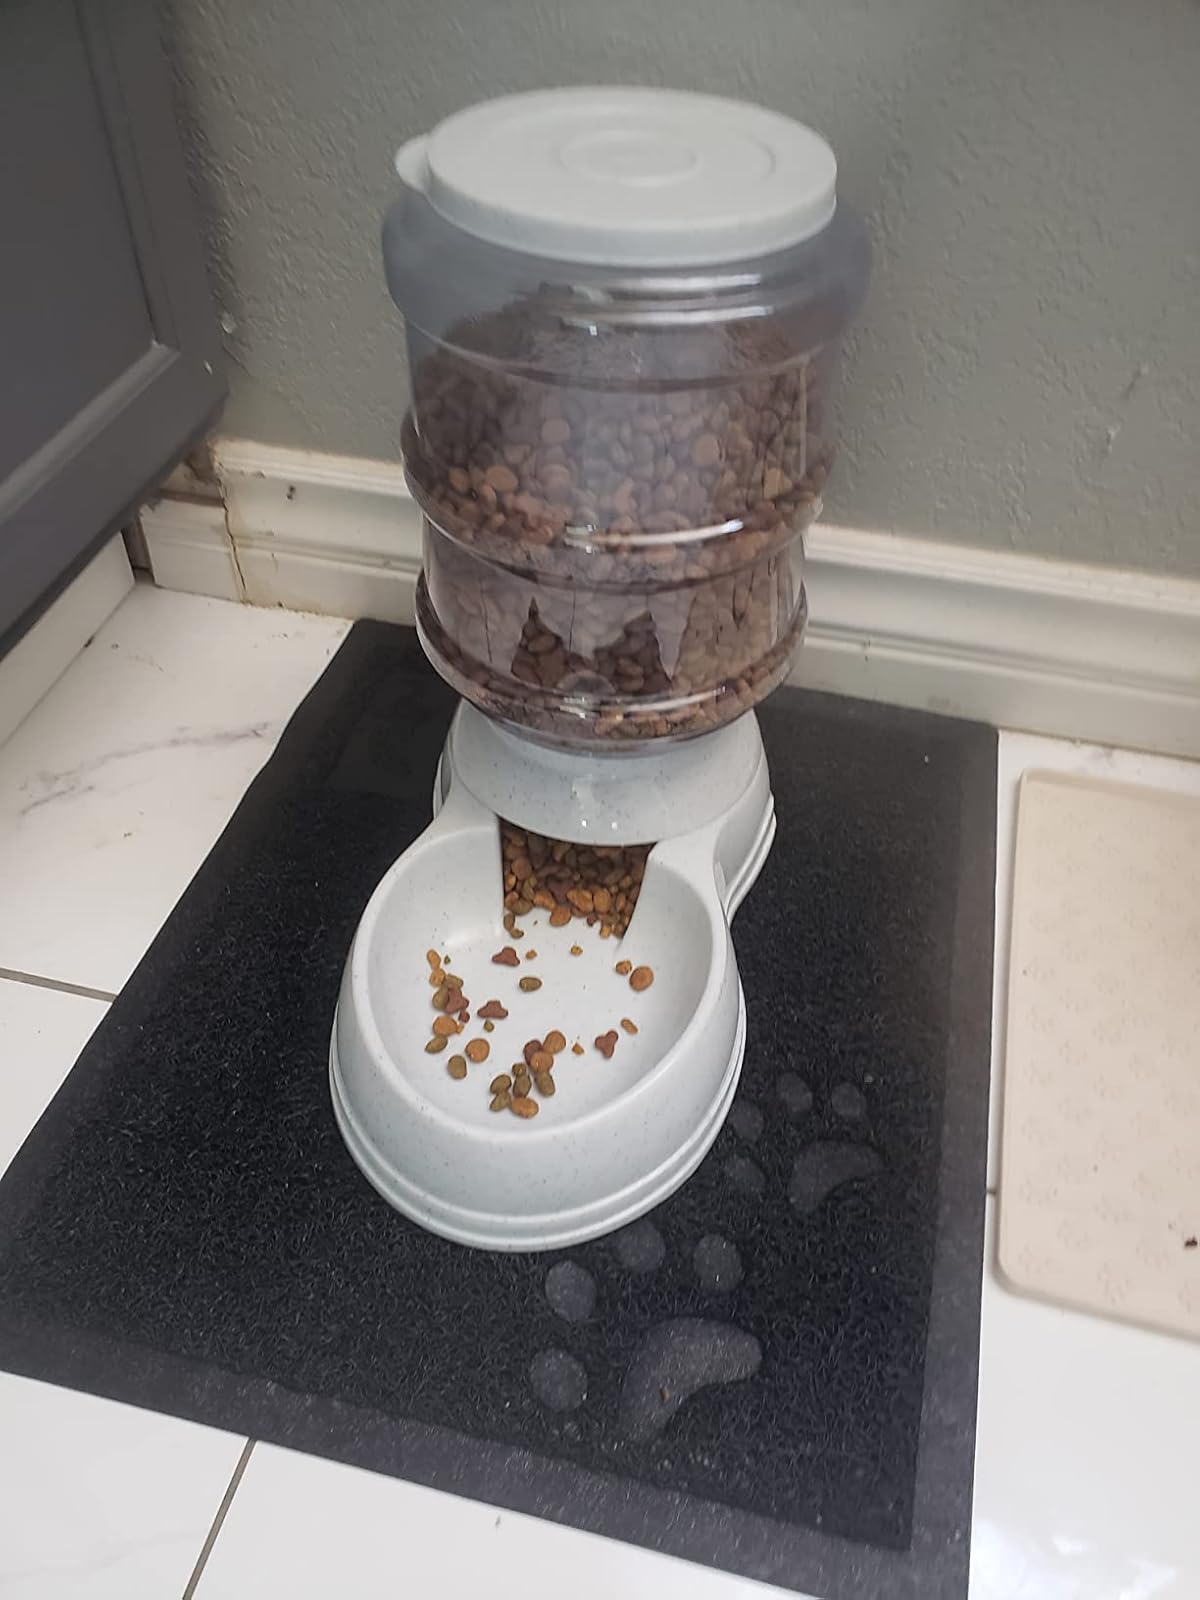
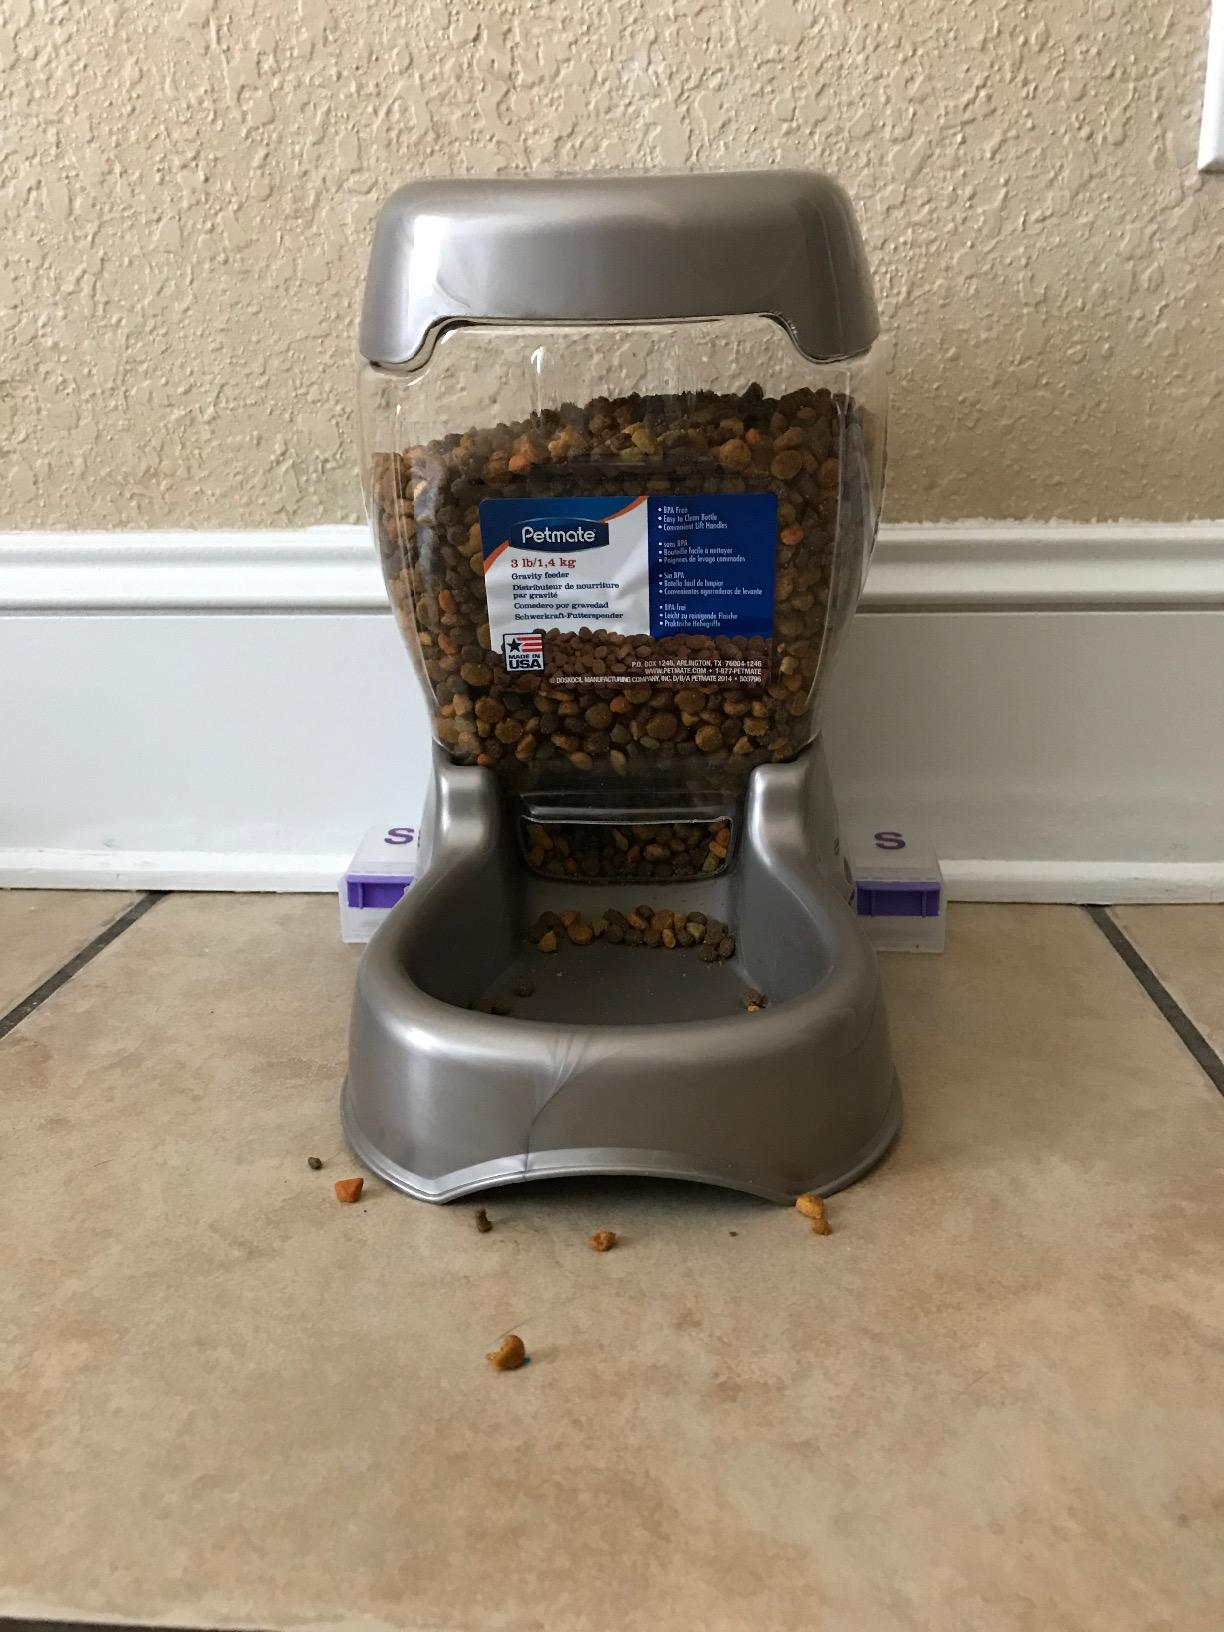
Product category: items_feeder
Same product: no